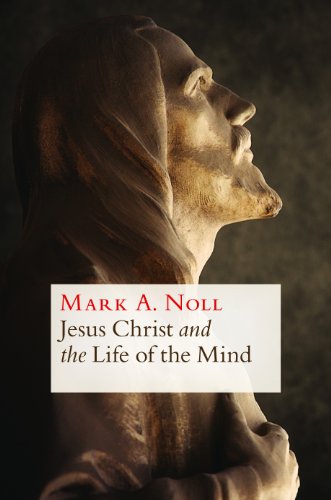
Jesus Christ and the Life of the Mind
Category: Buy a Kindle
Review "One of America's finest historians, Mark Noll takes us inside his mind to see the set of Christian convictions that have shaped his work. The clarity, forcefulness, and insistence with which he writes will certainly provoke questions that others have not asked or have asked but have not answered well. We are in his debt for this considerable service." ― David F. Wells Gordon-Conwell Theological Seminary "It is odd that so much modern theology has treated Christology as just another doctrinal topic. Mark Noll shows us Jesus right where St. Paul left him ― in Colossians ― as the one 'in whom all things hold together.' Now that we have a christological clarion call for scholarship of all kinds, it's hard to believe we had none before. This is the ideal bookend for Noll's Scandal of the Evangelical Mind , sketching out a way for intellectual pilgrims to follow Jesus into academic fields of all kinds. May many take up that way." ― Jason Byassee Duke Divinity School "Mark Noll resolves the Scandal of the Evangelical Mind with the scandal of Christ crucified." ― Gene Edward Veith Patrick Henry College "In this wise and eloquent book Mark Noll draws on four decades of experience serving Christ in the academy. Many evangelical colleges and universities claim to be Christ-centered, but Noll shows the depth of meaning that phrase can convey. He offers a rich theological base for a life of learning, rooted in 'all the treasures of wisdom and knowledge' that are in Jesus Christ." ― Joel Carpenter Nagel Institute, Calvin College "More than a sequel to his Scandal of the Evangelical Mind , Mark Noll's thoughtful new book offers at least the beginnings of a constructive christocentric theology for evangelical intellectual life. Rooted in the classic Christian creeds, Noll shows how a thoroughgoing Christocentrism can and should shape Christian engagement with such arenas as history, science, and biblical studies. . . . Though modest in length, this may be one of Noll's most important scholarly contributions." ― David P. Gushee Mercer University "Without retreating from his principles, Noll in this book offers a mature, nuanced, and wide-ranging reprise of his Scandal of the Evangelical Mind ― but that is not all. By drawing constructively on poets, theologians, philosophers ― and especially on the great historic creeds and confessions of the faith ― he has crafted a challenging, inspiring christological philosophy of Christian education for the twenty-first century. This is a major contribution." ― David Lyle Jeffrey Baylor University About the Author Mark A. Noll is the Francis A. McAnaney Professor Emeritus of History at the University of Notre Dame. His other books include A History of Christianity in the United States and Canada, America's God: From Jonathan Edwards to Abraham Lincoln , and Turning Points: Decisive Moments in the History of Christianity.
Features: New paperback edition of an acclaimed Christocentric theology for evangelical intellectual life | Already an acclaimed Christocentric theology for contemporary evangelical intellectual life, Mark Noll's | Jesus Christ and the Life of the Mind | (2011) significantly updates Noll’s critical assessment of evangelical Christian scholarship in his landmark | Scandal of the Evangelical Mind | (1994). In this newer book -- now in paperback -- Noll charts a positive way forward for evangelical thinking and learning.Noll’s | Jesus Christ and the Life of the Mind | shows how the orthodox Christology confessed in the ancient Christian creeds, far from hindering or discouraging serious scholarship, can supply the motives, guidance, and framework for learning. Christian faith, Noll argues, can richly enhance intellectual engagement in the various academic disciplines -- and he demonstrates how by applying his insights to the fields of history (his own area of expertise), science, and biblical studies in particular.In a substantial postscript Noll candidly addresses the question | How fares the “evangelical mind” today? | as he highlights “hopeful signs” of intellectual life in a host of evangelical institutions, individuals, and movements.